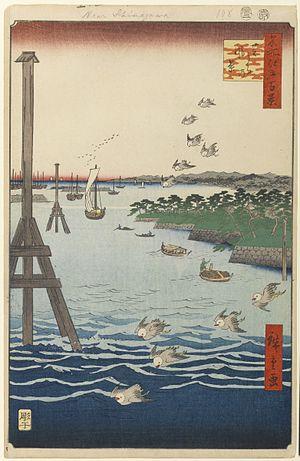
Les Cent vues d'Edo constituent, avec Les Cinquante-trois Stations du Tōkaidō et Les Soixante-neuf Stations du Kiso Kaidō, l'une des séries d'estampes majeures que compte l'œuvre très abondante du peintre japonais Hiroshige. Malgré le titre de l'œuvre, réalisée entre 1856 et 1858, il y a en réalité 119 estampes qui toutes utilisent la technique de la xylographie. La série appartient au style de l'ukiyo-e, mouvement artistique portant sur des sujets populaires à destination de la classe moyenne japonaise urbaine qui s'est développée durant l'époque d'Edo. Plus précisément, elle relève du genre des meisho-e célébrant les paysages japonais, un thème classique dans l'histoire de la peinture japonaise. Quelques-unes des gravures sont réalisées par son élève et fils adoptif, Utagawa Hiroshige II qui, pendant un temps, utilise ce pseudonyme pour signer certaines de ses œuvres.